Michael Christie (writer)

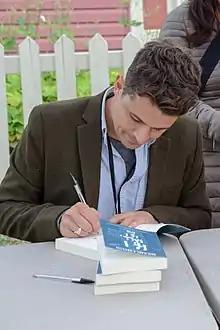
Christie at the Eden Mills Writers' Festival in 2015

Michael Christie is a Canadian writer, whose debut story collection "The Beggar's Garden" was a longlisted nominee for the 2011 Scotiabank Giller Prize and a shortlisted nominee for the 2011 Rogers Writers' Trust Fiction Prize.